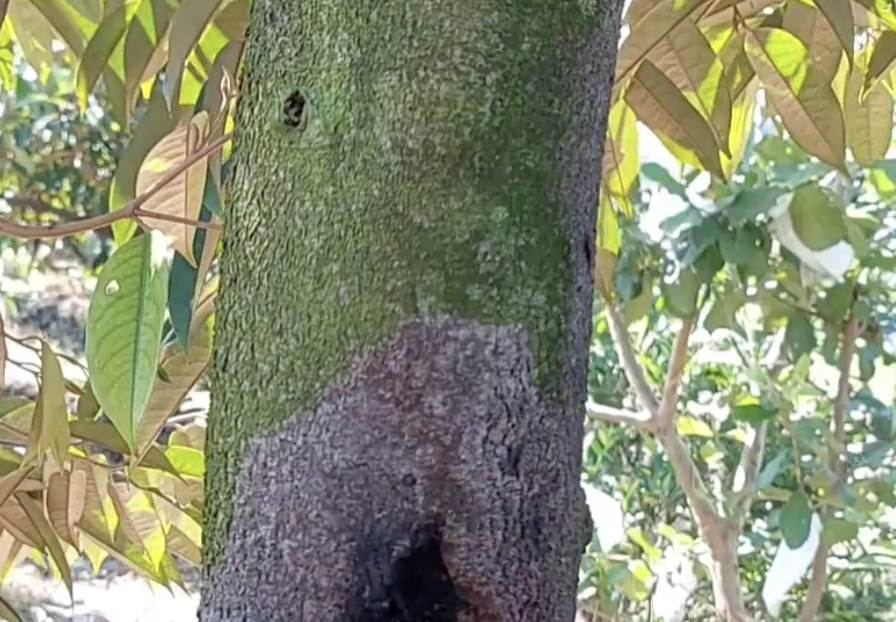
Label: stem_cracking_ gummosis